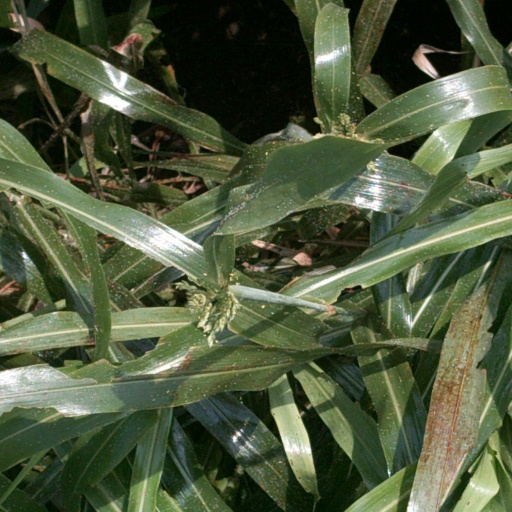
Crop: sorghum